Jaren Johnston

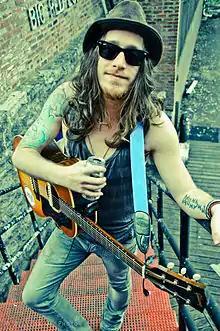
Songwriter/ Member of The Cadillac Three

Jaren Ray Johnston (born October 4, 1980) is an American country music and rock singer and songwriter. He is a member of the group The Cadillac Three.